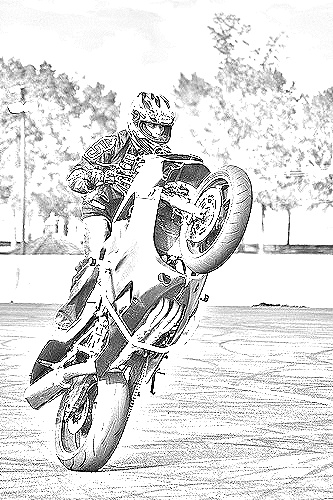
Portrait style: Sketch Portrait